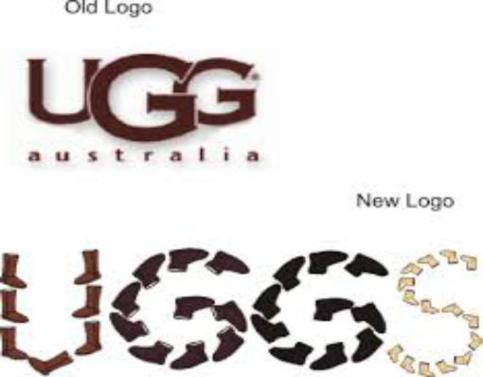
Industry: Clothes